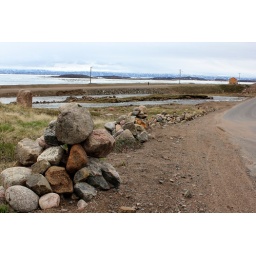
view of yellow house in apex